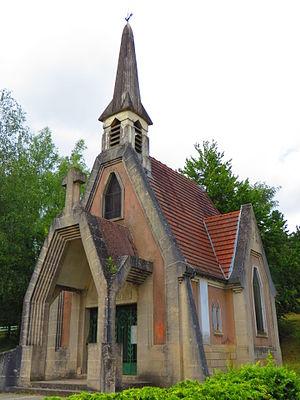
Vaux-devant-Damloup La chapelle Saint-Philippe et Saint-Jacques
Vaux-devant-Damloup est une ancienne commune française et une commune déléguée de Douaumont-Vaux, située dans le département de la Meuse, en région Grand Est.